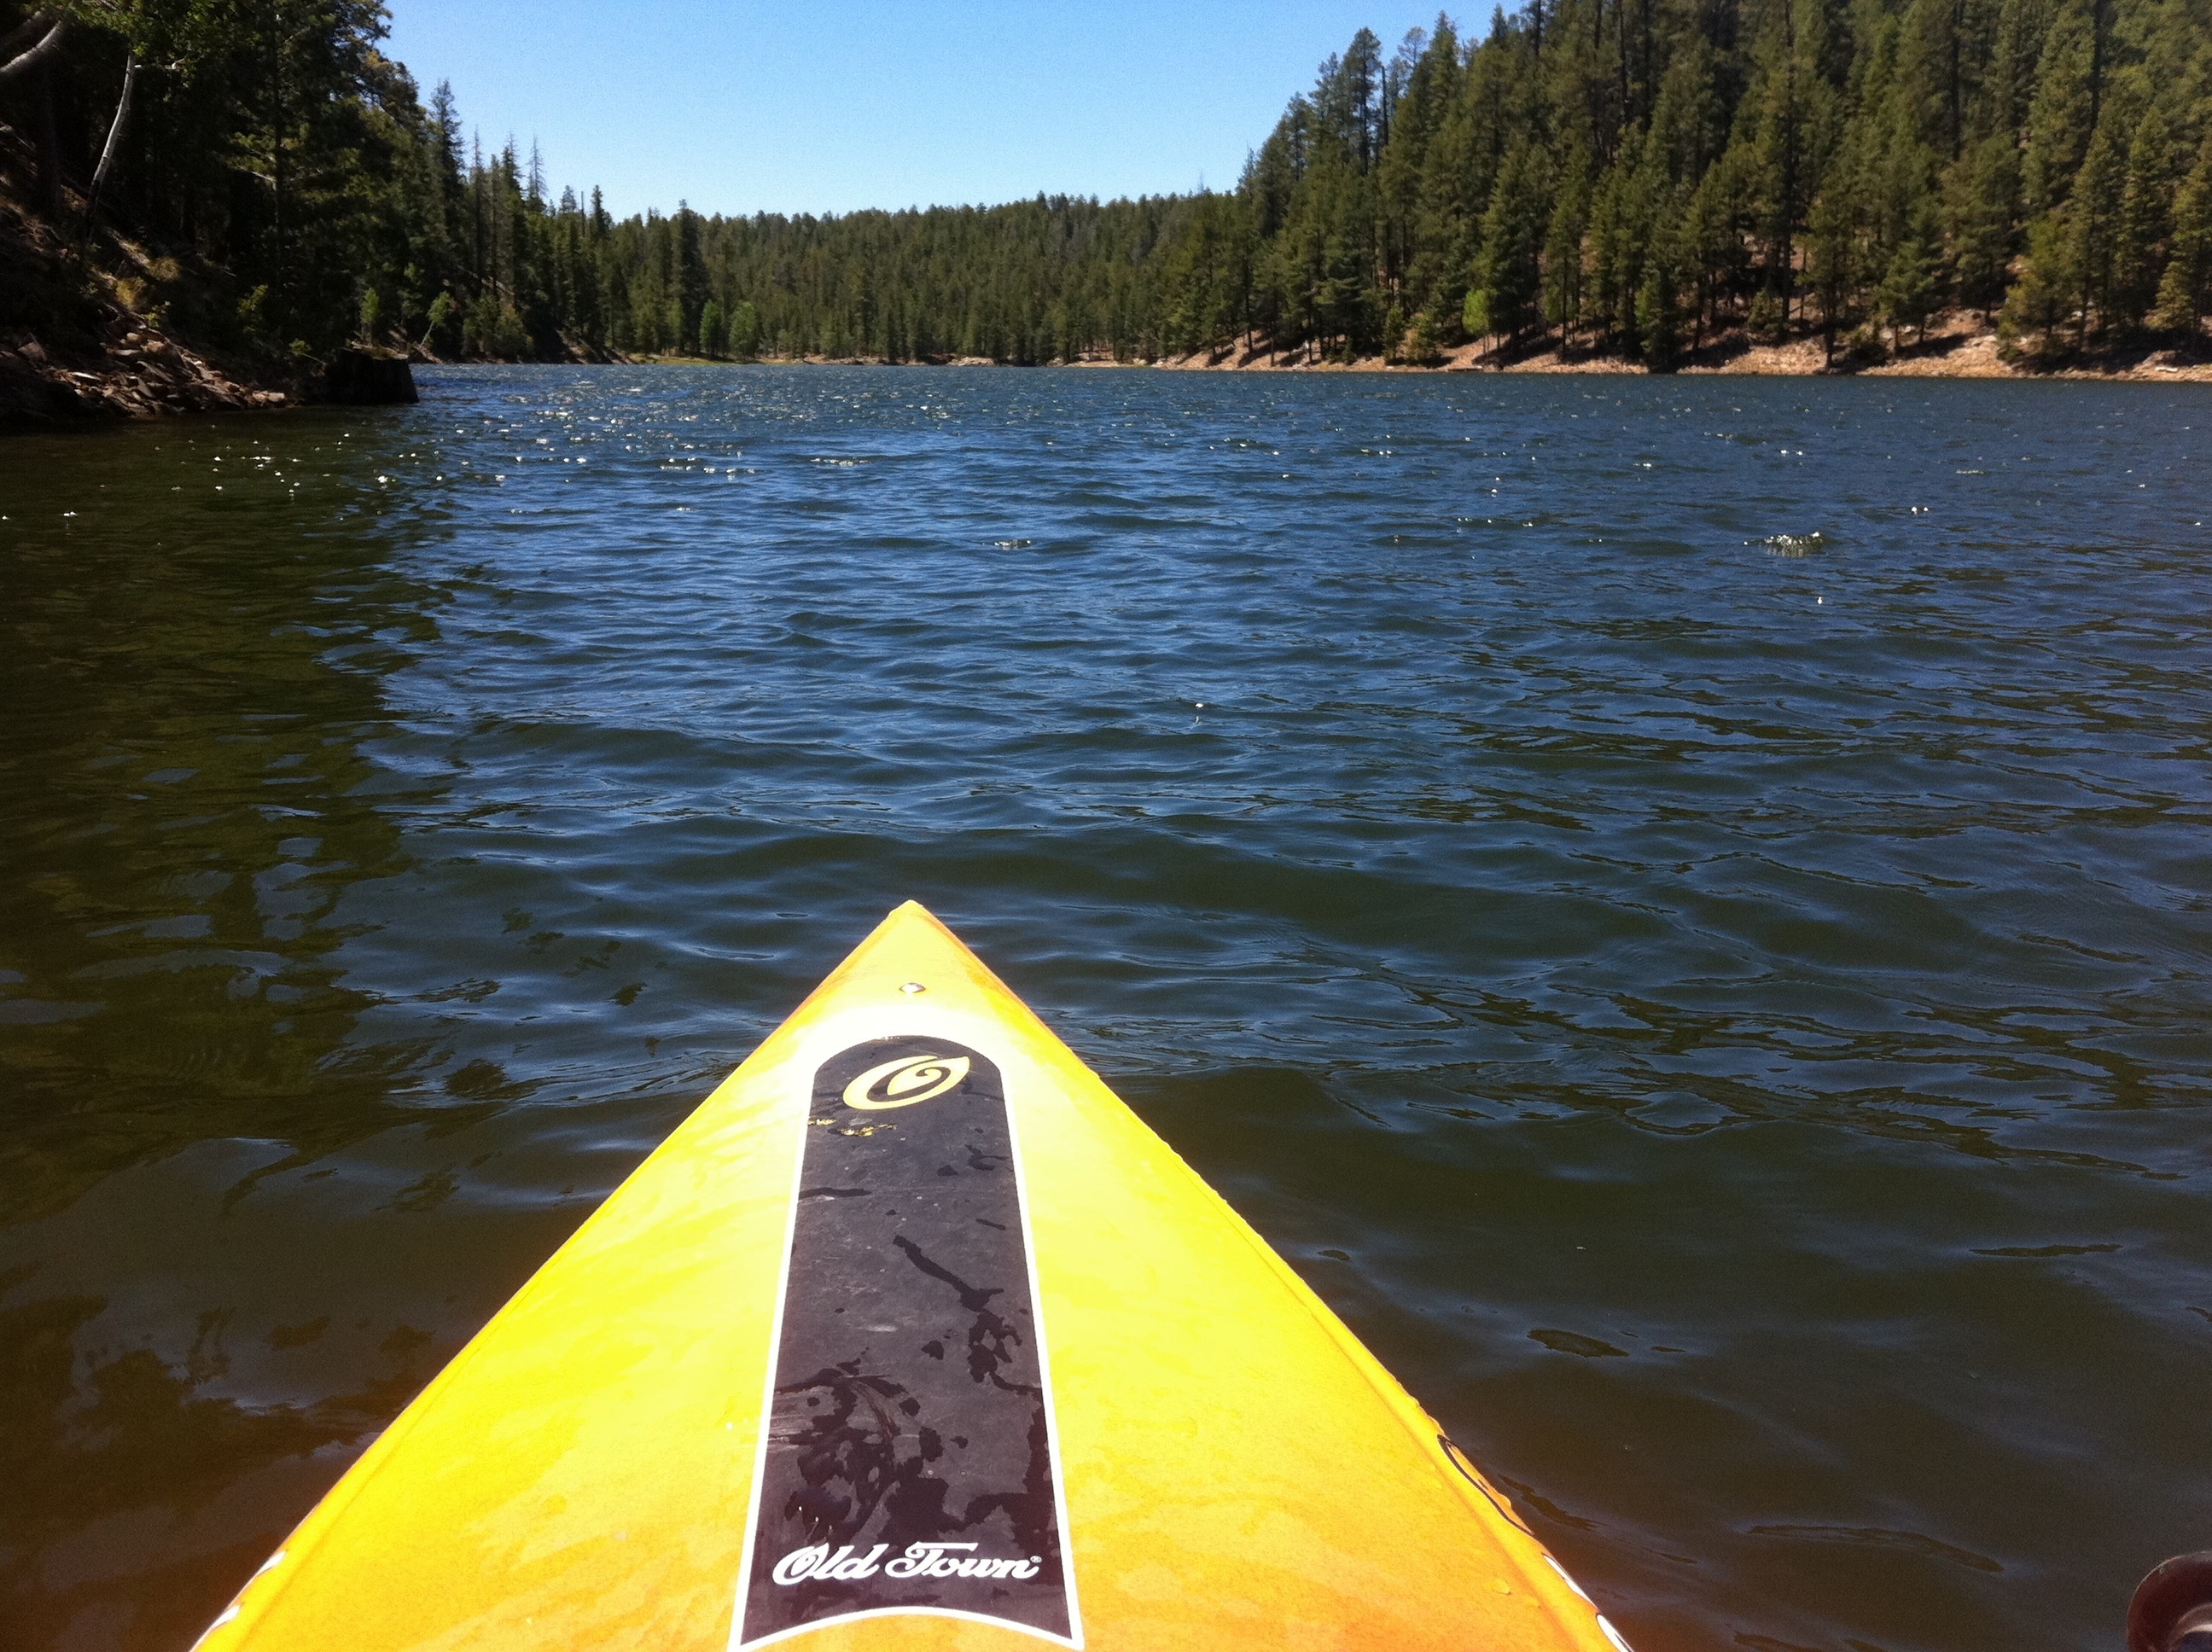
boat, canoe, paddle, vehicle, kayak, sports equipment, boating, kayaking, watercraft, mogollonrim, canoeing, sea kayak, watercraft rowing